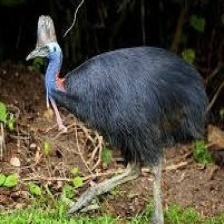
Species: CASSOWARY
Scientific name: CASUARIUS